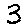
Label: 3